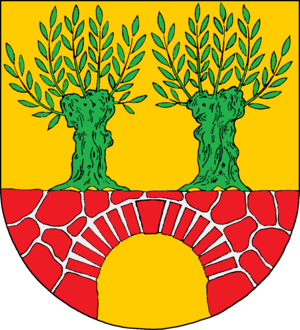
Mechow
Coat of arms of Mechow
Mechow er en kommune i det nordlige Tyskland, beliggende i Amt Lauenburgische Seen under Kreis Herzogtum Lauenburg. Kreis Herzogtum Lauenburg ligger i delstaten Slesvig-Holsten.